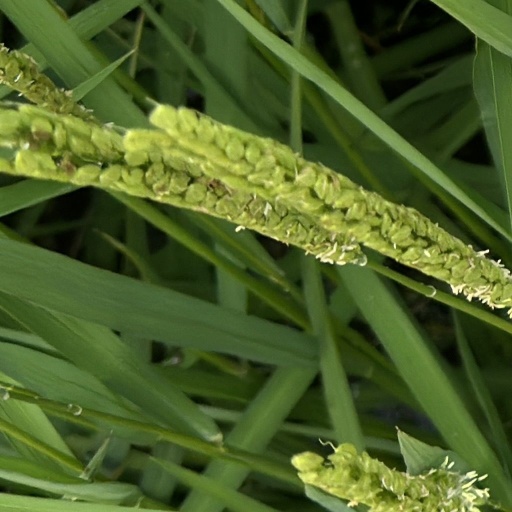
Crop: rice